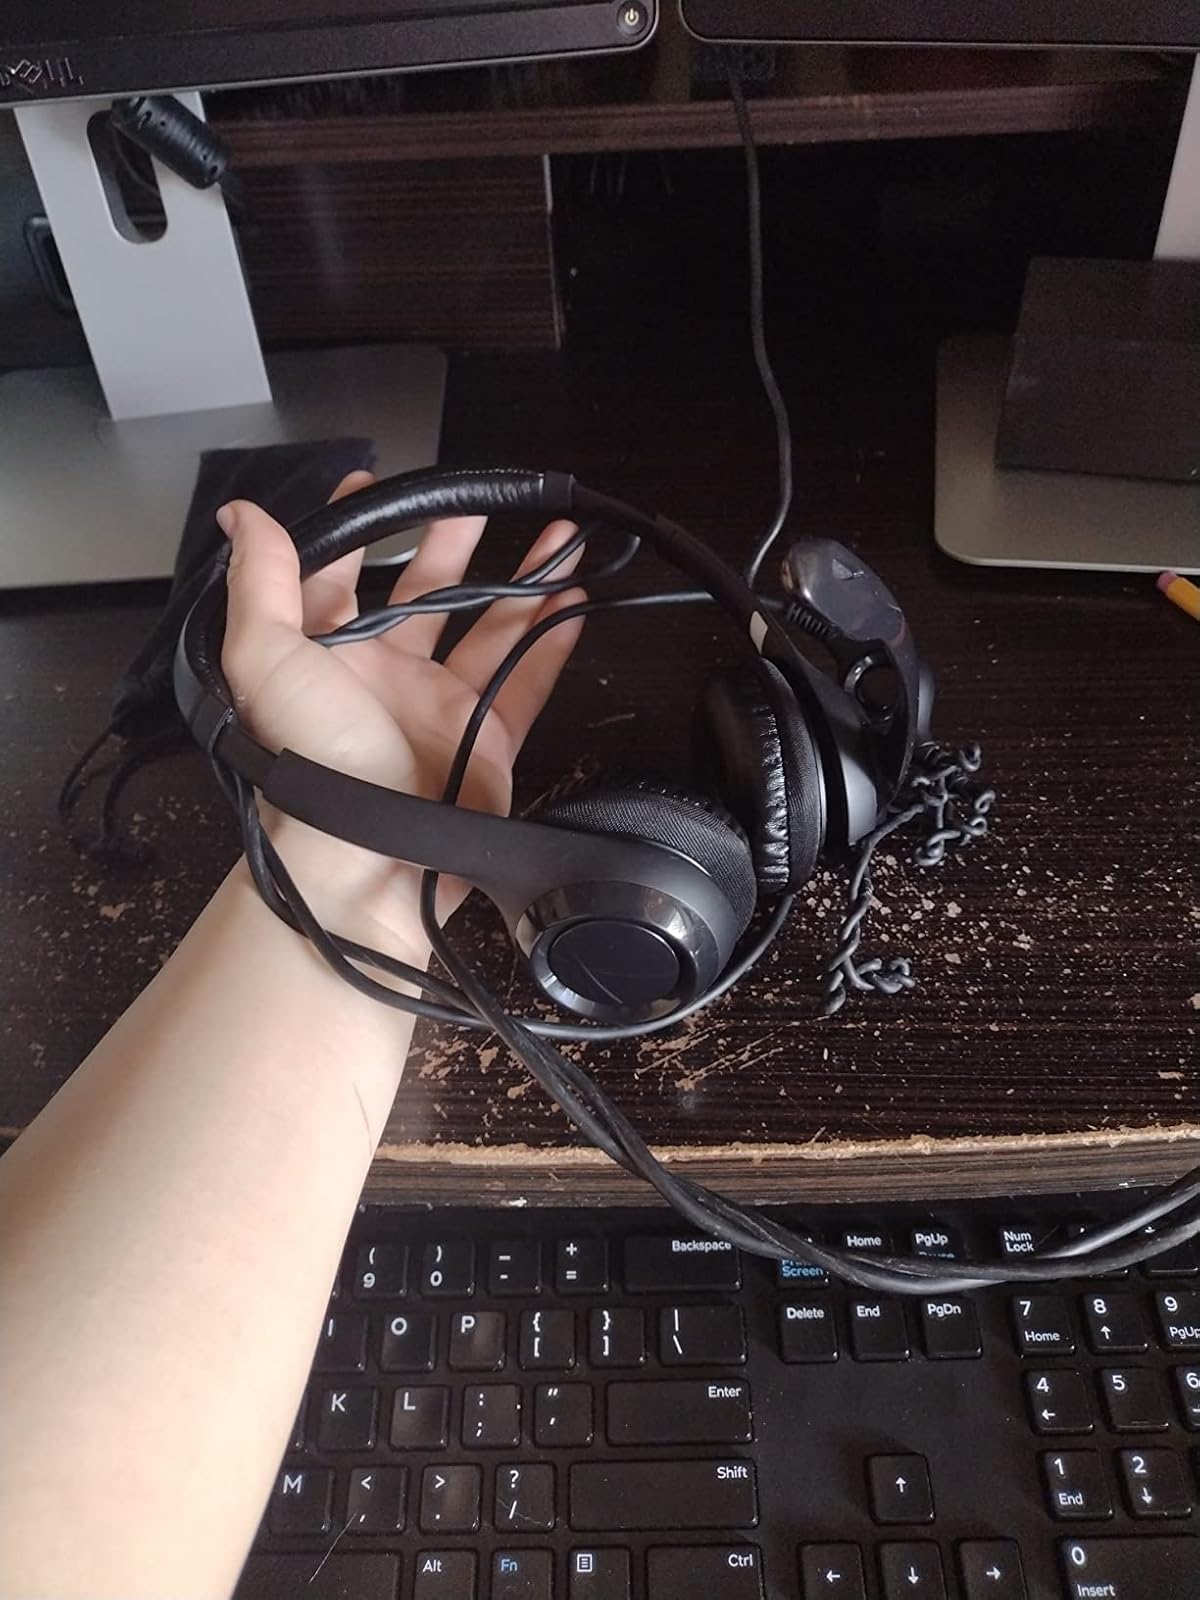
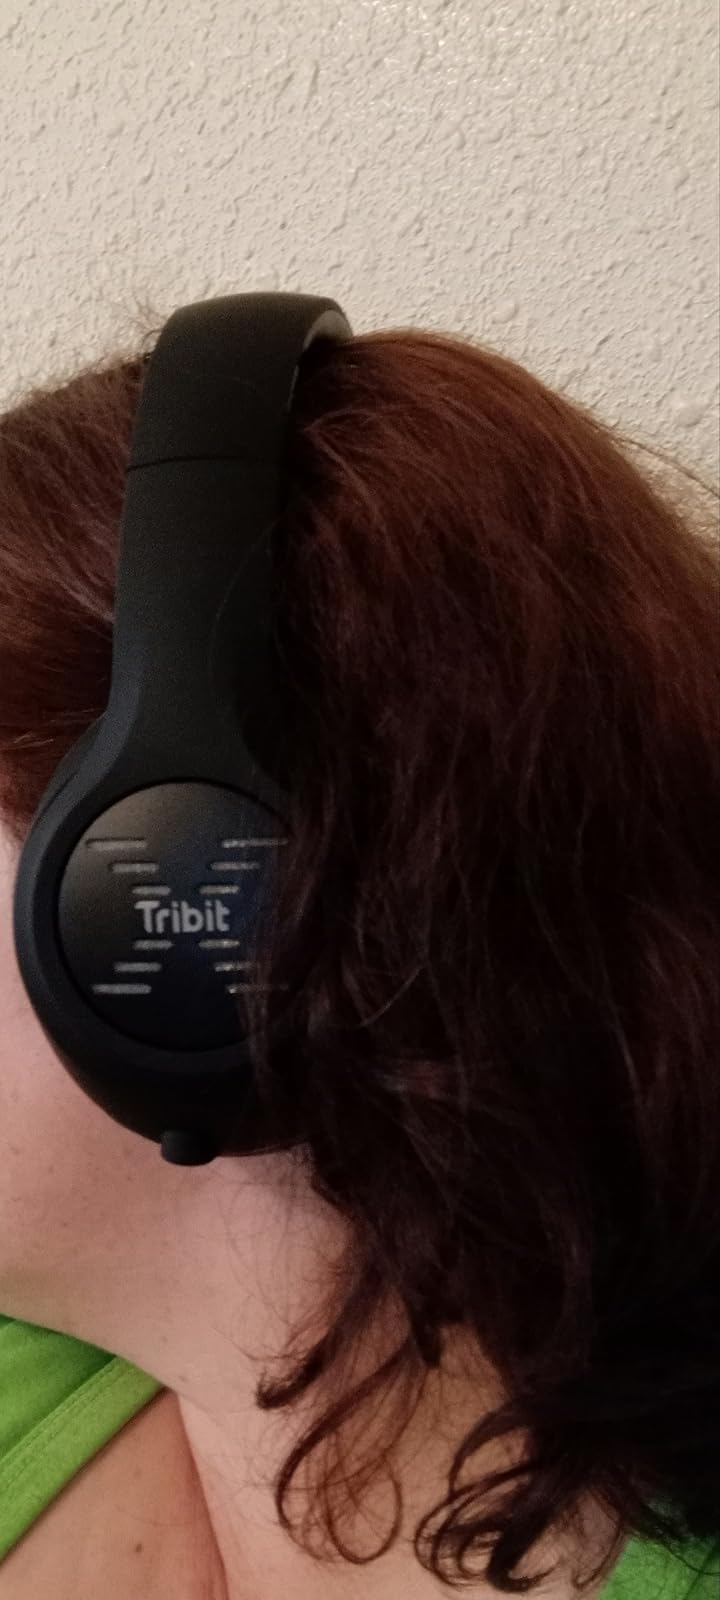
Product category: headphones
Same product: no